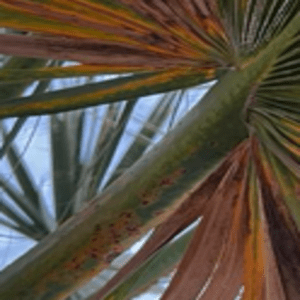
Label: Manganese Deficiency